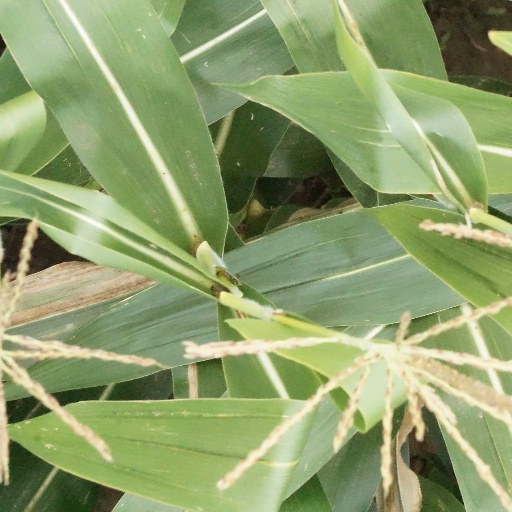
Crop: maize; corn